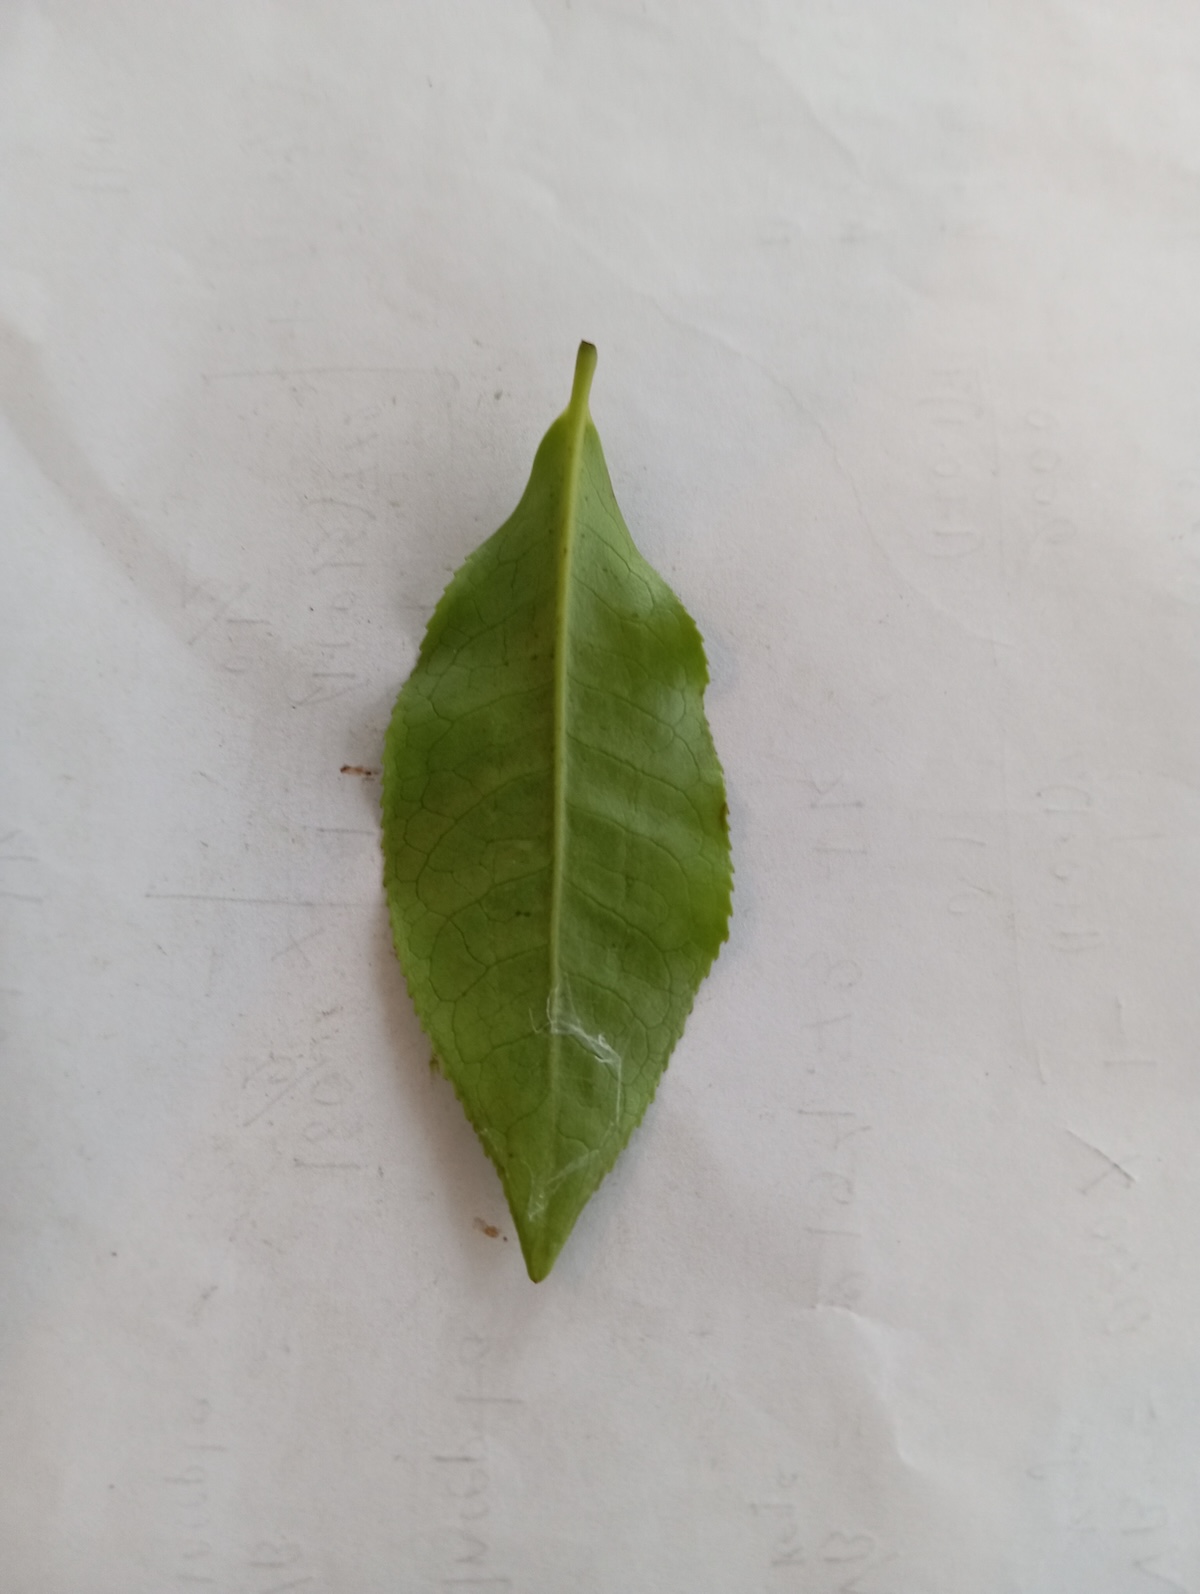
Label: Healthy leaf